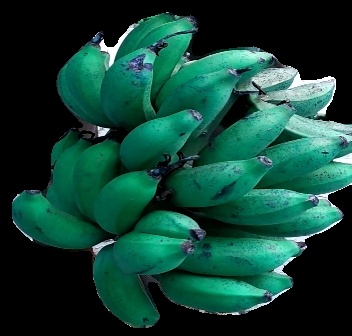
Variety: rasbale
Grade: grade3